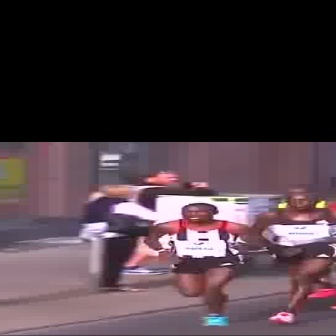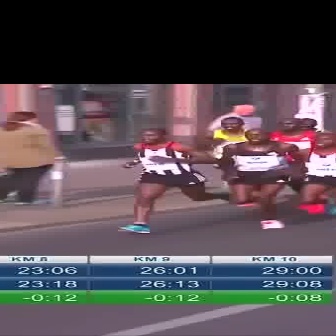
  Please identify the target specified by the bounding box [141,202,266,326] in the first image and locate it in the second image. Return the coordinates in [x_min,y_min,x_max,y_max] format.
Answer: [114,128,221,235]